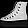
Label: Ankle boot